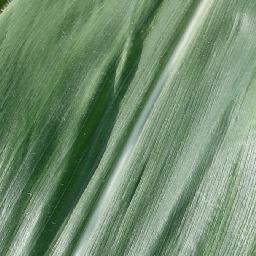
Label: Corn___healthy